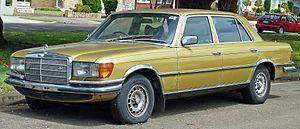
Les voitures de tourisme Mercedes-Benz font partie de la division Mercedes-Benz Cars et de Daimler.